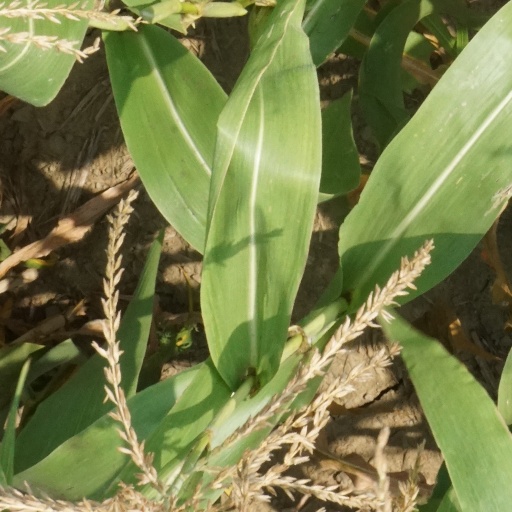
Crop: maize; corn